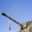
Label: tank